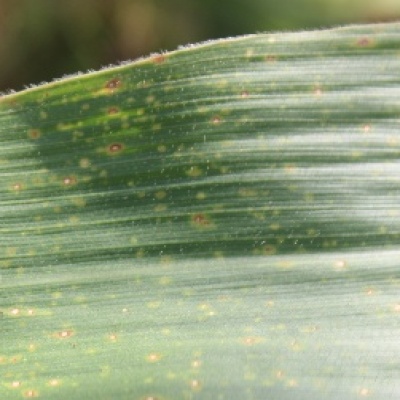
Label: Corn_(Maize)___Leaf_Spot